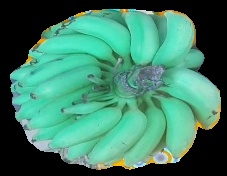
Variety: elakki-bale
Grade: grade2